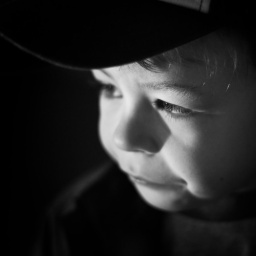
A black and white photo of light hitting a boy in the face.